Nobuaki Kobayashi

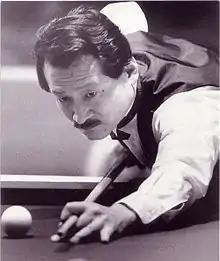

After placing 2nd to Belgium's Raymond Ceulemans three times (1970, 1972 and 1973) in the UMB World Three-cushion Championship, Kobayashi turned things around and defeated Ceulemans for the world title in 1974. With this win, he ended Ceulemans' 10-year reign as champion. Kobayashi later admitted that he had been taping on camera Ceulemans' performances in a 1969 tournament in Tokyo in order to study the Belgian's playing style.